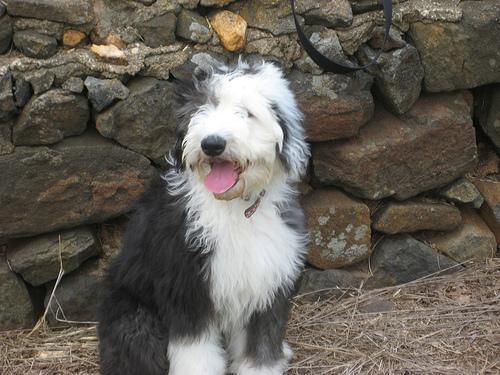
Old_English_sheepdog